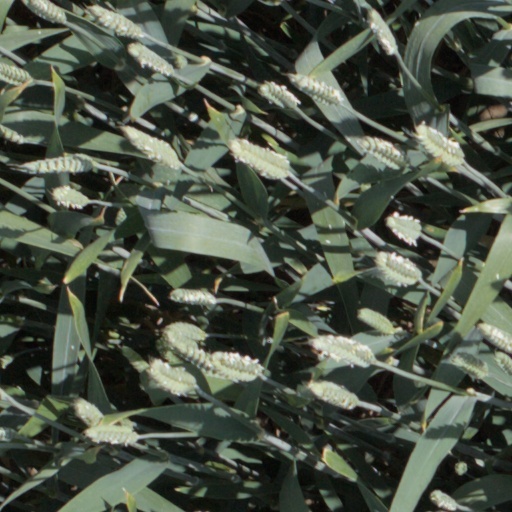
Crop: wheat